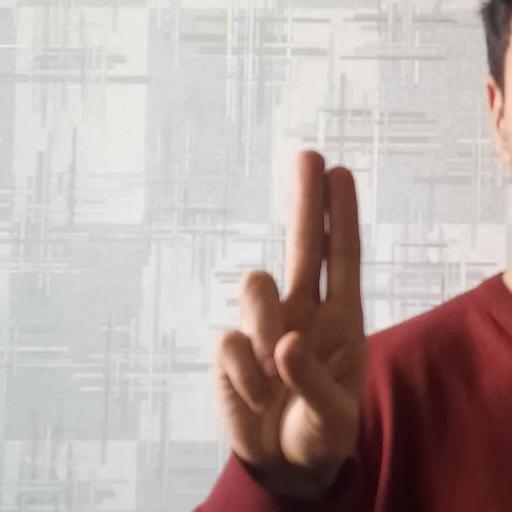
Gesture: two_up